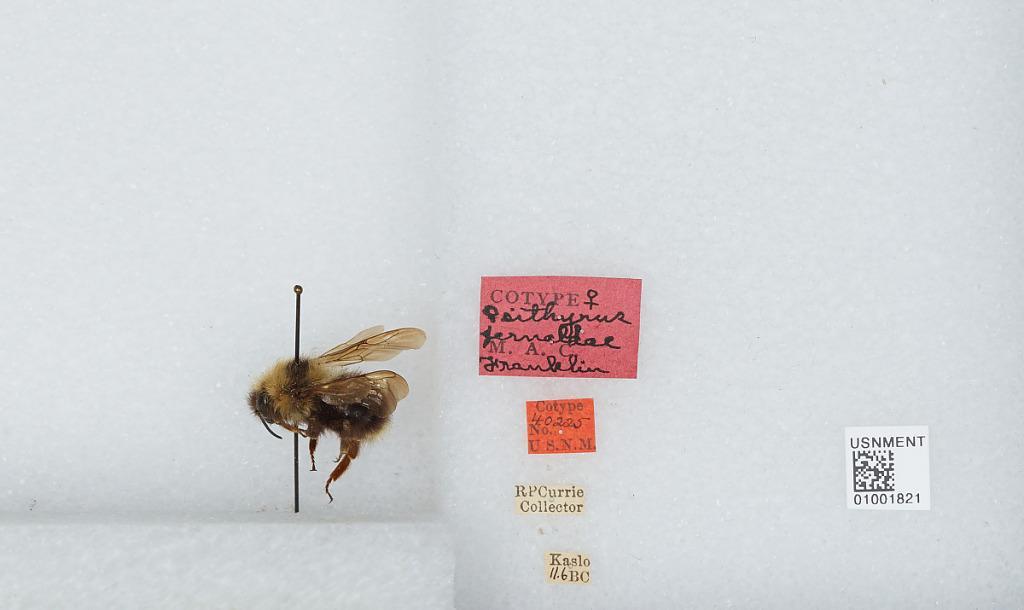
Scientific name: Bombus (Psithyrus) fernaldae (Franklin)
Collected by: B. Currie
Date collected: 1906-11-1
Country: Canada
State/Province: British Columbia
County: Kootenays
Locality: Kaslo
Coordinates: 49.9133, -116.911